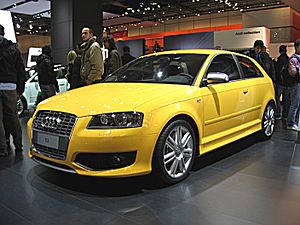
Audi S og RS-modeller
Audi S3 (8P)
S og RS modellerne er en serie af sportsligt orienterede biler fra den tyske bilproducent Audi.